Kalamazoo Federal Building and U.S. Courthouse

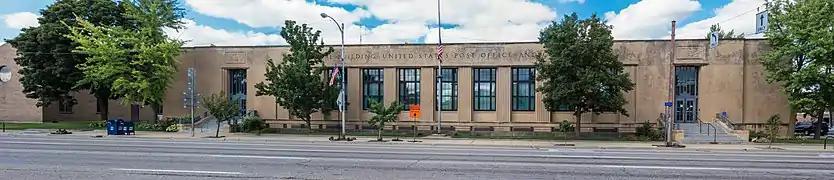

The Kalamazoo Federal Building and U.S. Courthouse is a federal building and former post office located at 410 W. Michigan Avenue in Kalamazoo, Michigan. It was listed on the National Register of Historic Places in 2017.